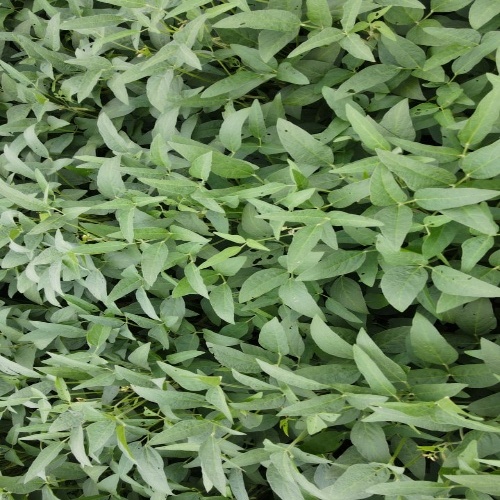
Label: Diabrotica_speciosa